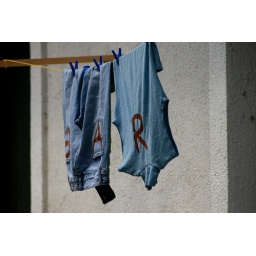
bar sign in slovenia, walking en la estreet